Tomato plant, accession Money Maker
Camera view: horizontal (90 deg, fisheye); turntable rotation: 150 degrees
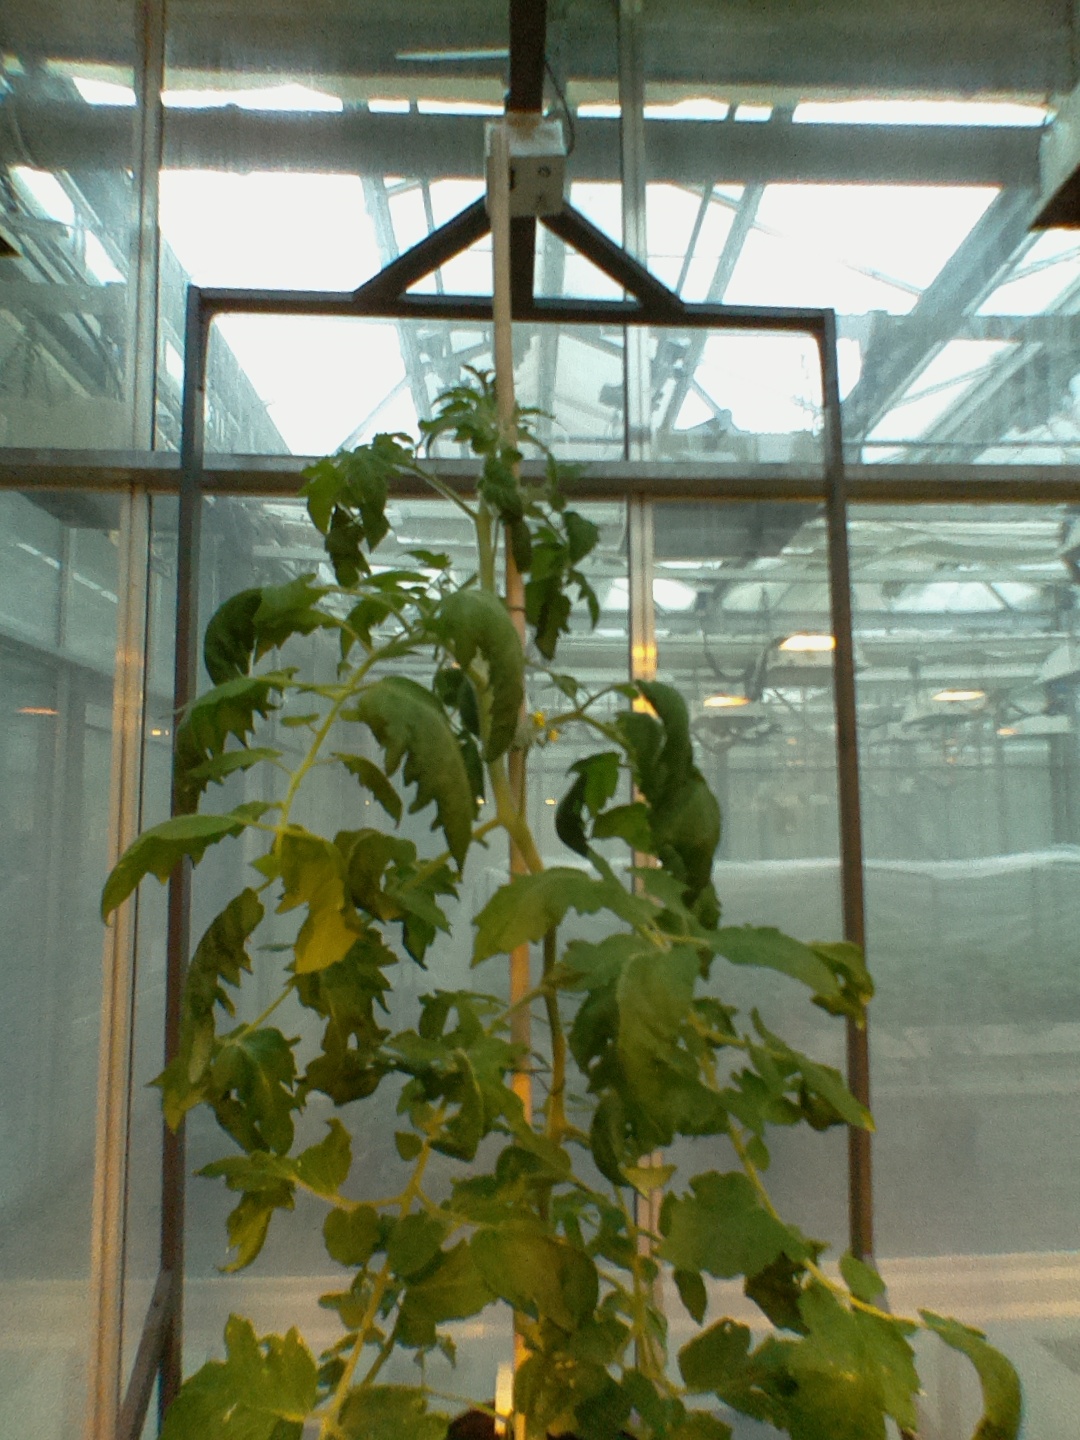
BBCH growth stage 62: 20%-30% of flowers open